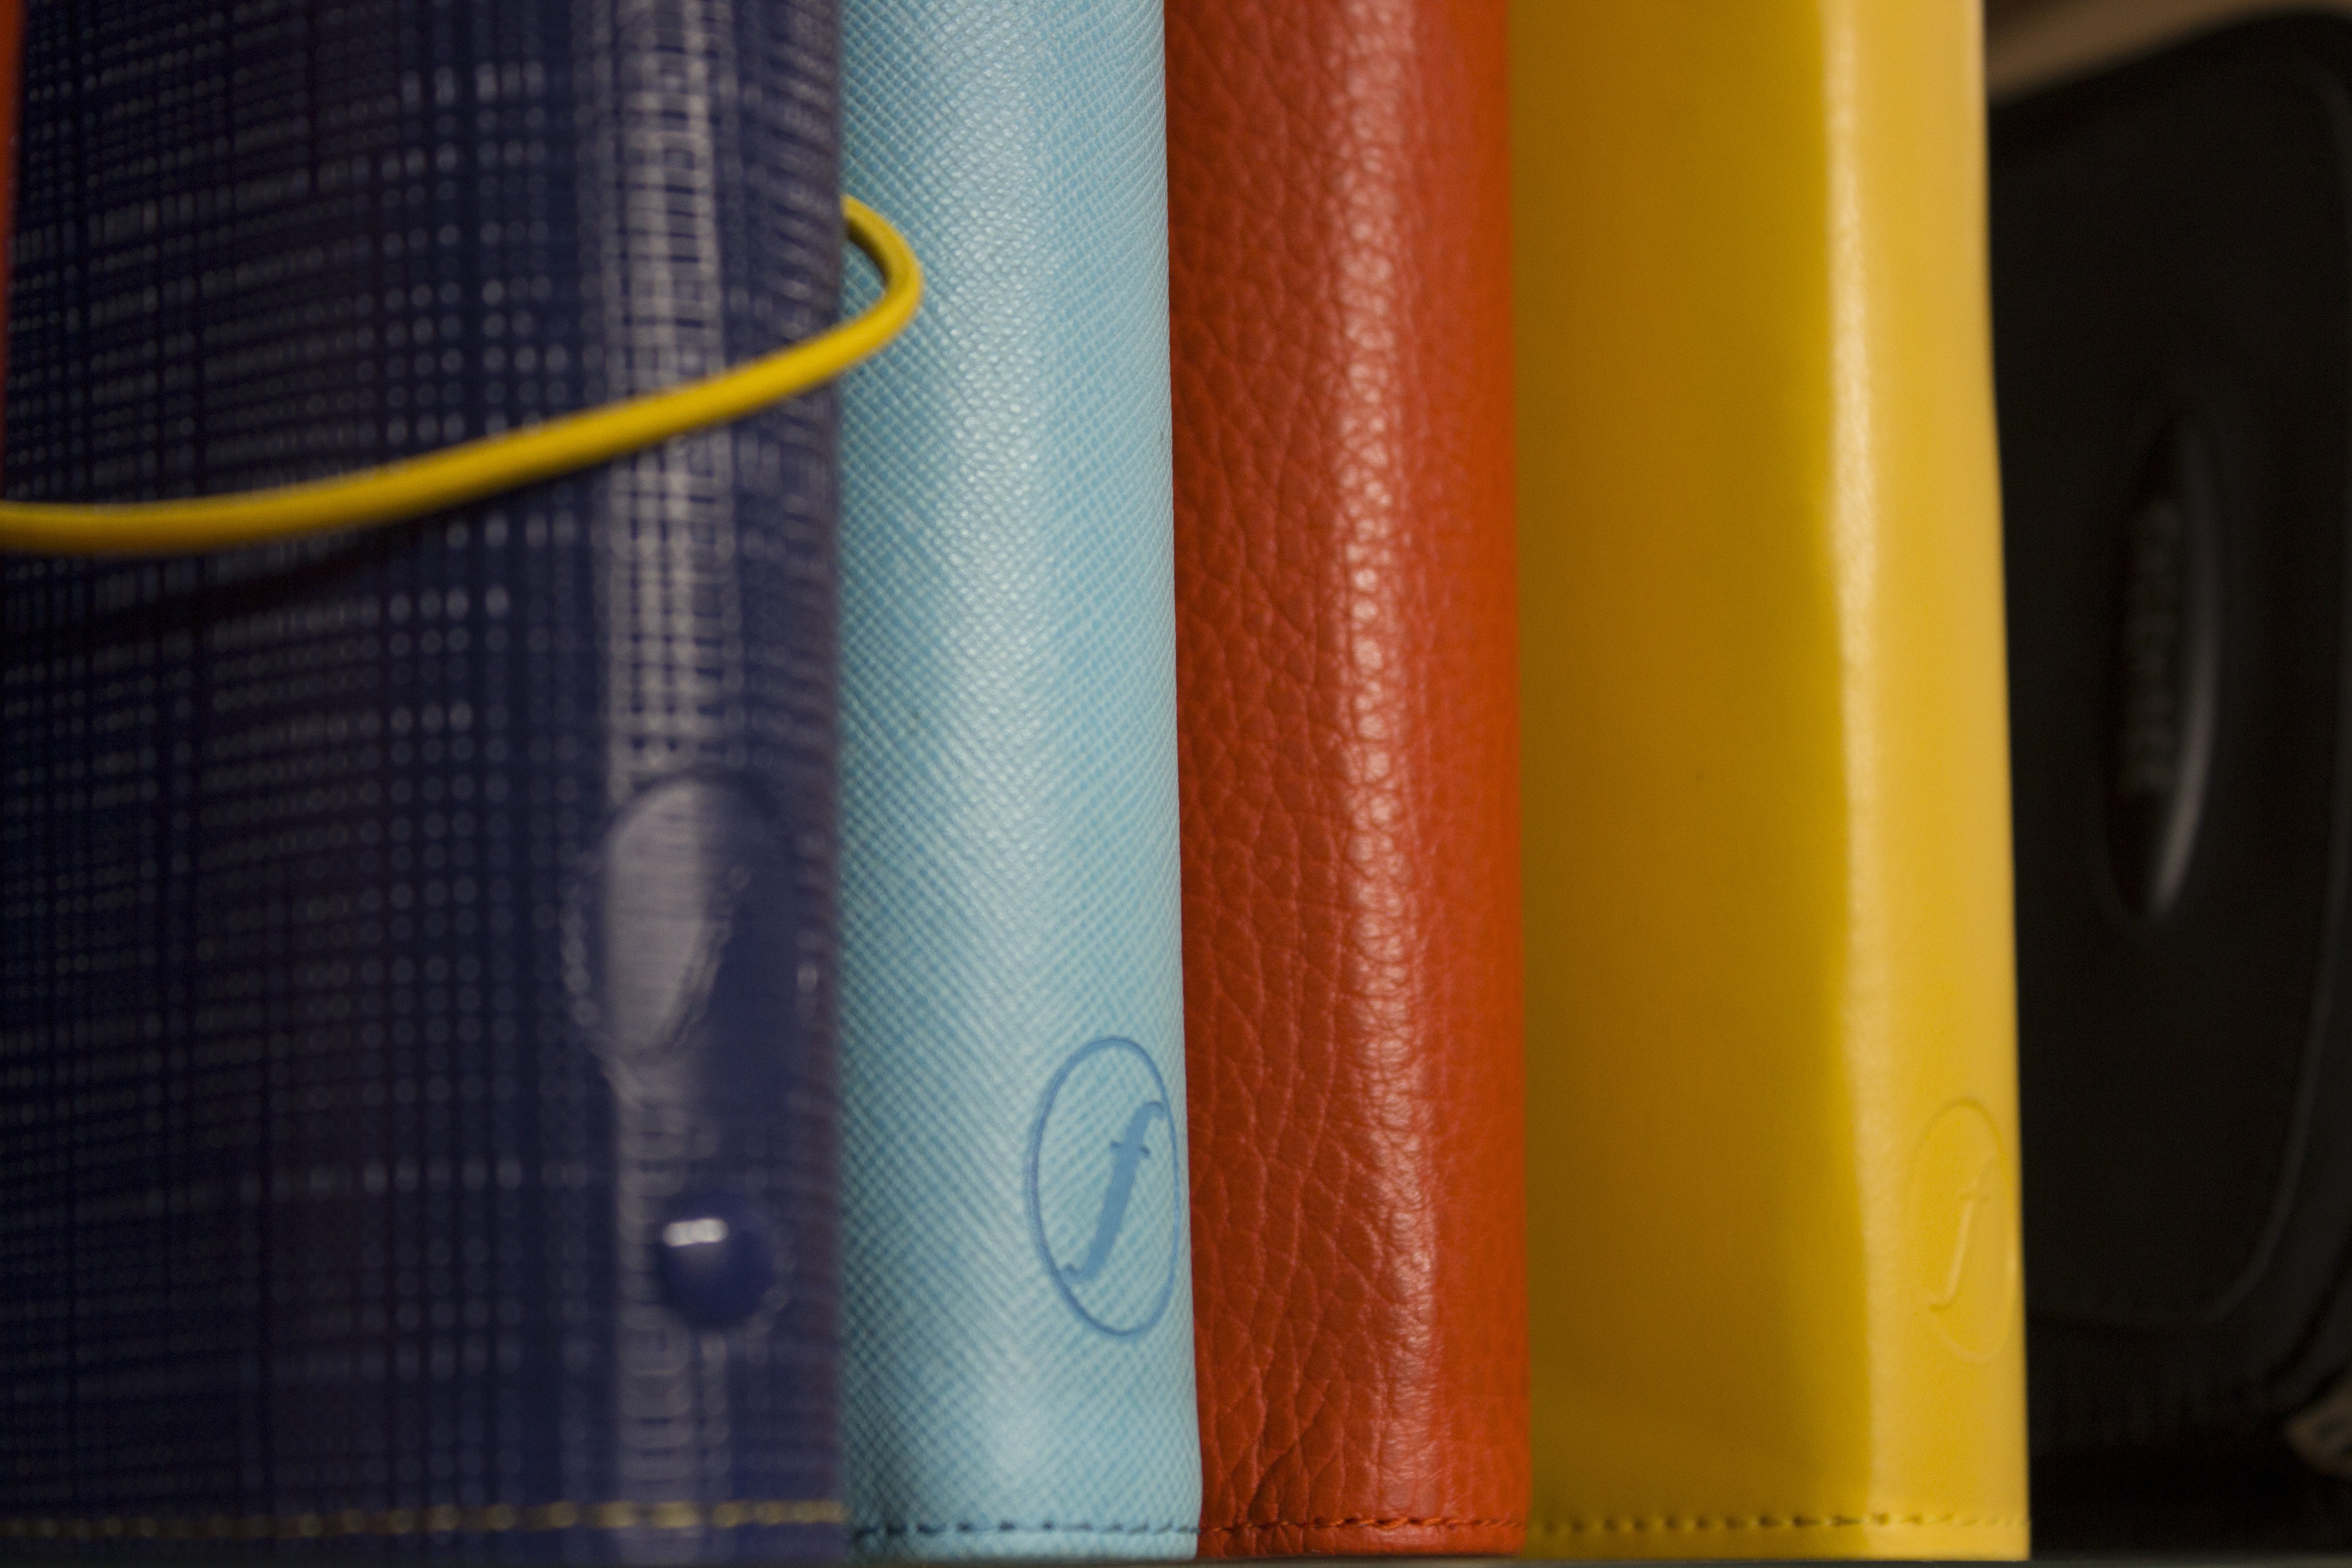
leather, diary, color, office, blue, yellow, close, material, interior design, textile, stationery, school, shape, office accessories, office supplies, covers, macro photo, stationery items, surfing equipment and supplies